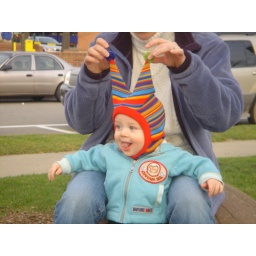
Cooper and Kelly riding the turtle in Shane Park. Kelly used to ride the turtle when she was a little girl too.